Walter Booker

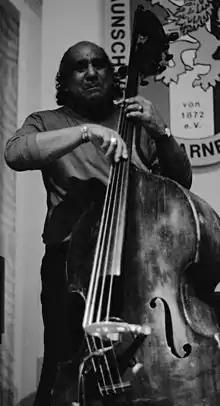

Walter Booker (December 17, 1933 – November 24, 2006) was an American jazz musician. A native of Prairie View, Texas, Booker was a reliable bass player and an underrated stylist. His playing was marked by voice-like inflections, glissandos and tremolo techniques.